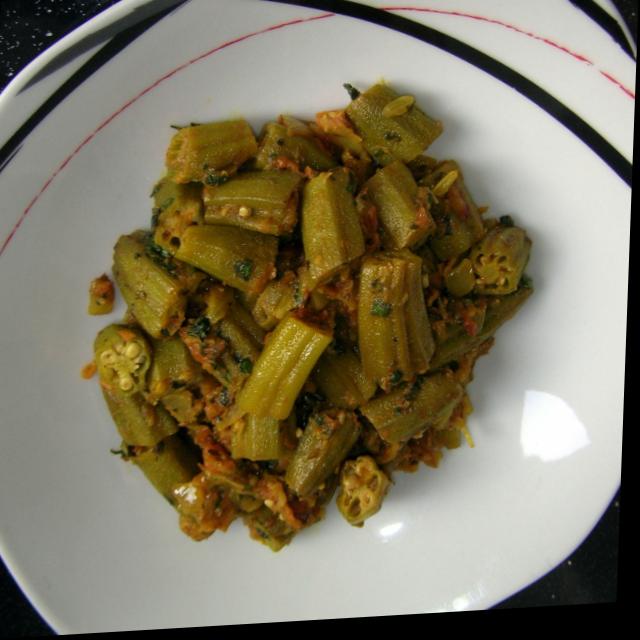
Dish: bhindi_masala